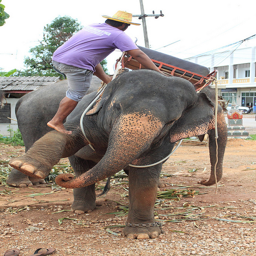
The elephant extends his leg to help a man climb on it's back.
A man climbing up the side of an elephant.
A man climbing on top of an elephant
A man climbing an elephant with a saddle attached.
A man walking on an elephant to get into the chair on top of it's head.